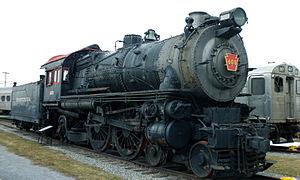
Le Railroad Museum of Pennsylvania est un musée ferroviaire américain. Le musée est administré par le Pennsylvania historical and museum commission et soutenu par les Amis du musée ferroviaire.